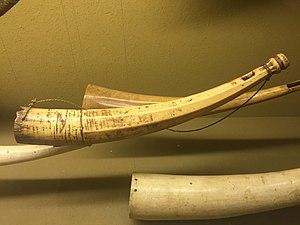
Images du musée africain de Lyon.